Vamana

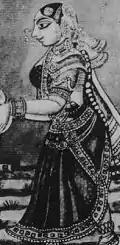
Aditi.

Muir states about this legend in the Shatapatha Brahmana that 'Vishnu is represented as a dwarf, and as having, under the form of sacrifice, conquered the whole earth... [this] contains the germ of the story of the Dwarf [i.e. Vamana] incarnation'. This legend is given in relation to the "Darsapûrnamâseshtî", or 'New and Full-moon Sacrifices'. The translator, Eggeling, states (footnote 59:1 of the given link) that the above-quoted legend 'represents the "Purva-Parigraha", or first enclosing of the altar by a single line being drawn with the wooden sword [a sacrificial instrument called a "satasphyam"] on each of the three sides'. He also supposes (while admitting he cannot prove it) that the size of Vishnu may represent 'the sun-light, which, on shrinking to a dwarf's size in the evening, is the only means of preservation left to the devas'.